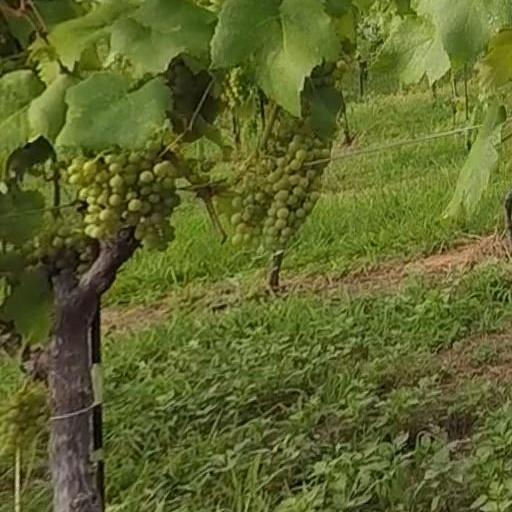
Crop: grape